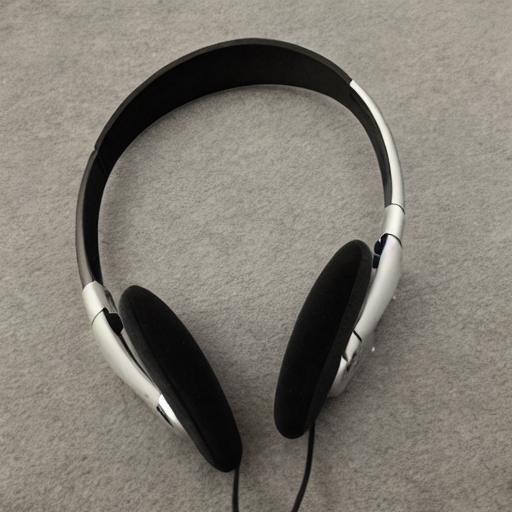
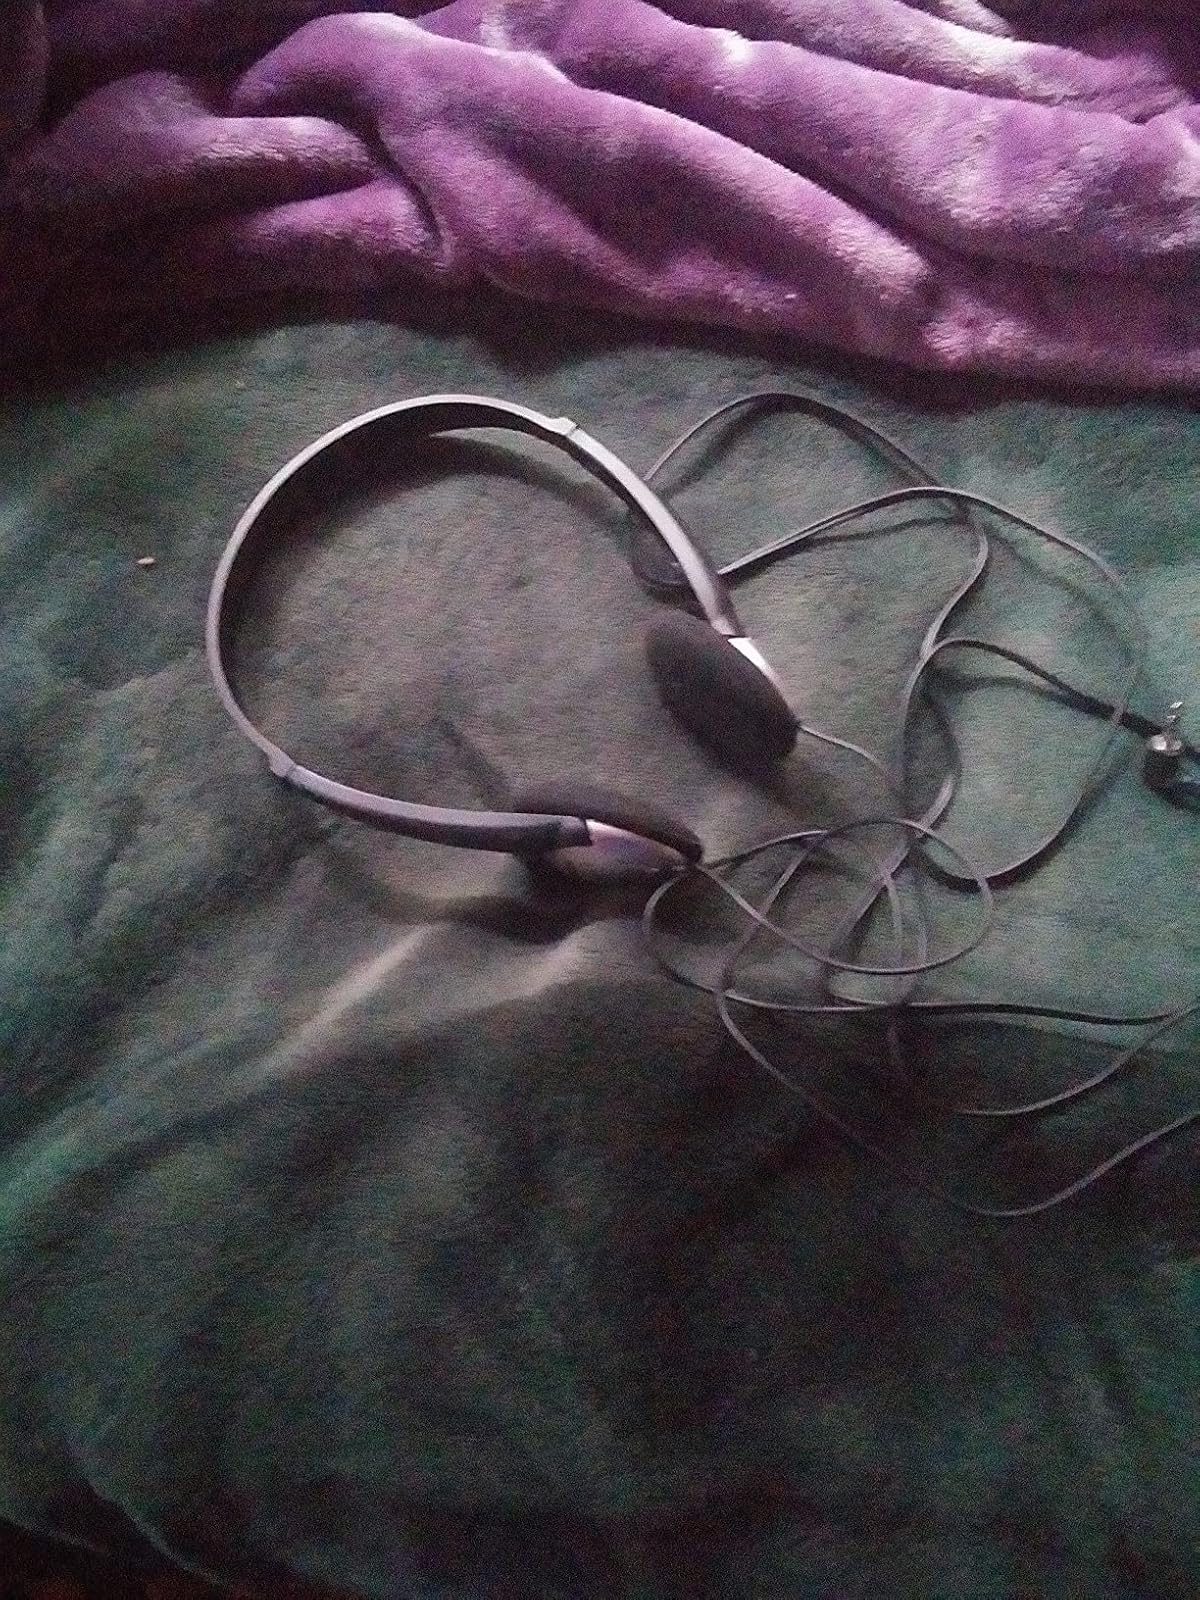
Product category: headphones
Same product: no